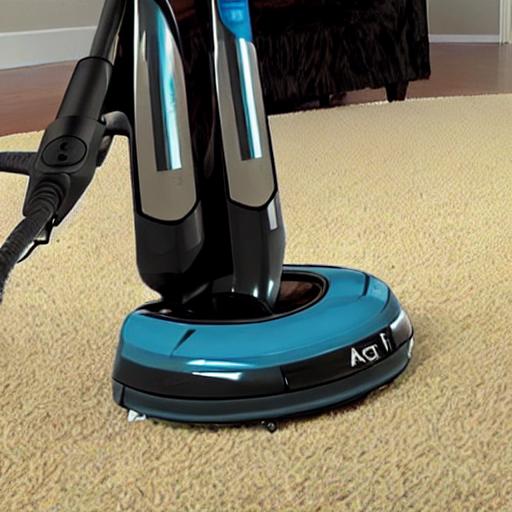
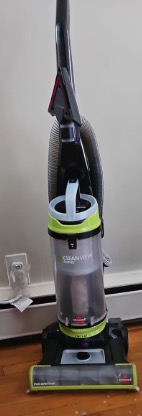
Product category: items_vacuum
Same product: no